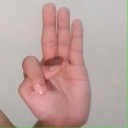
अक्षर: भ